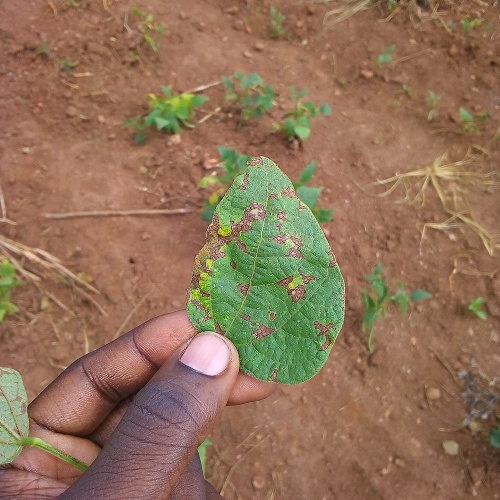
Leaf condition: angular_leaf_spot